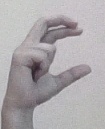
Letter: thal